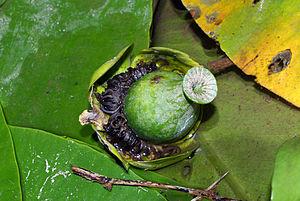
Le Nénuphar jaune ou nénufar jaune parfois appelé aillout d'eau ou plateau est une plante herbacée de la famille des Nymphaeaceae. C'est le nénuphar sauvage d'Europe de l'Ouest et l'une des espèces nord-américaine.